Nelson hold

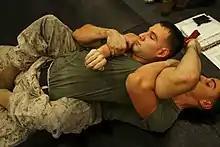
A half nelson executed from the supine position

The quarter nelson involves putting one hand on the opponent's neck or grabbing the opponent's chin, passing the free arm under the arm of the opponent, and locking the free arm to the other arm by clasping the wrist. In amateur wrestling a strong quarter nelson can be used to secure a pin, or to control the opponent and advance into a more dominant position. Notice the images from 1874.